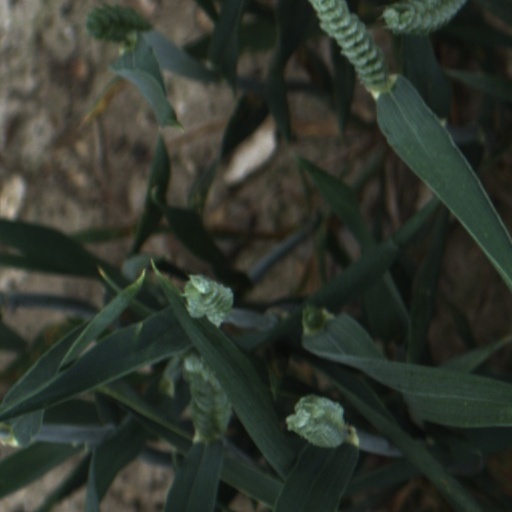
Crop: wheat